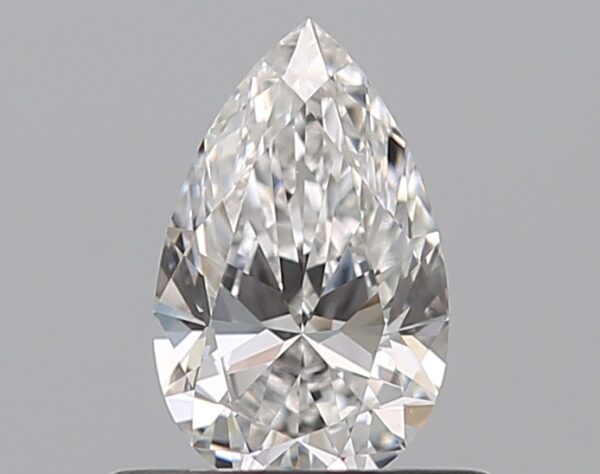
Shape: pear
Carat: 0.5
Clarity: VVS2
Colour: E
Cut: EX
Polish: EX
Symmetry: EX
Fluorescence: F
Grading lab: GIA
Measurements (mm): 7 x 4.35 x 2.65